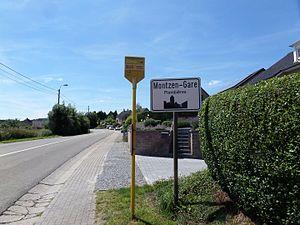
Panneau d'entrée de Montzen-Gare (commune de Plombières) dans dans la province Belge de Liège
Montzen-Gare est un hameau de la province de Liège qui s’est développé autour de l’importante gare de Montzen sur la route qui va à Plombières. Avec Montzen il fait aujourd’hui administrativement partie de la commune de Plombières, en région wallonne de Belgique.